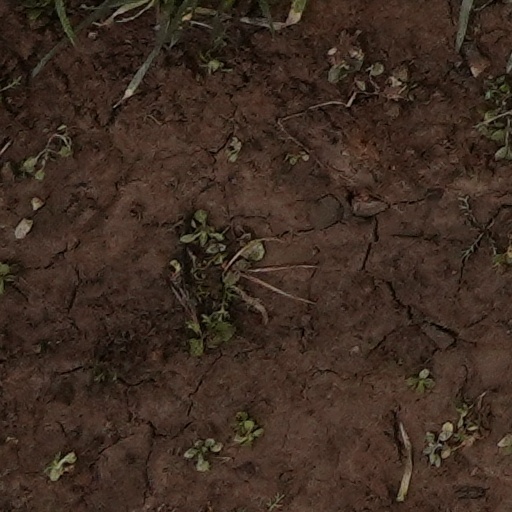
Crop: wheat